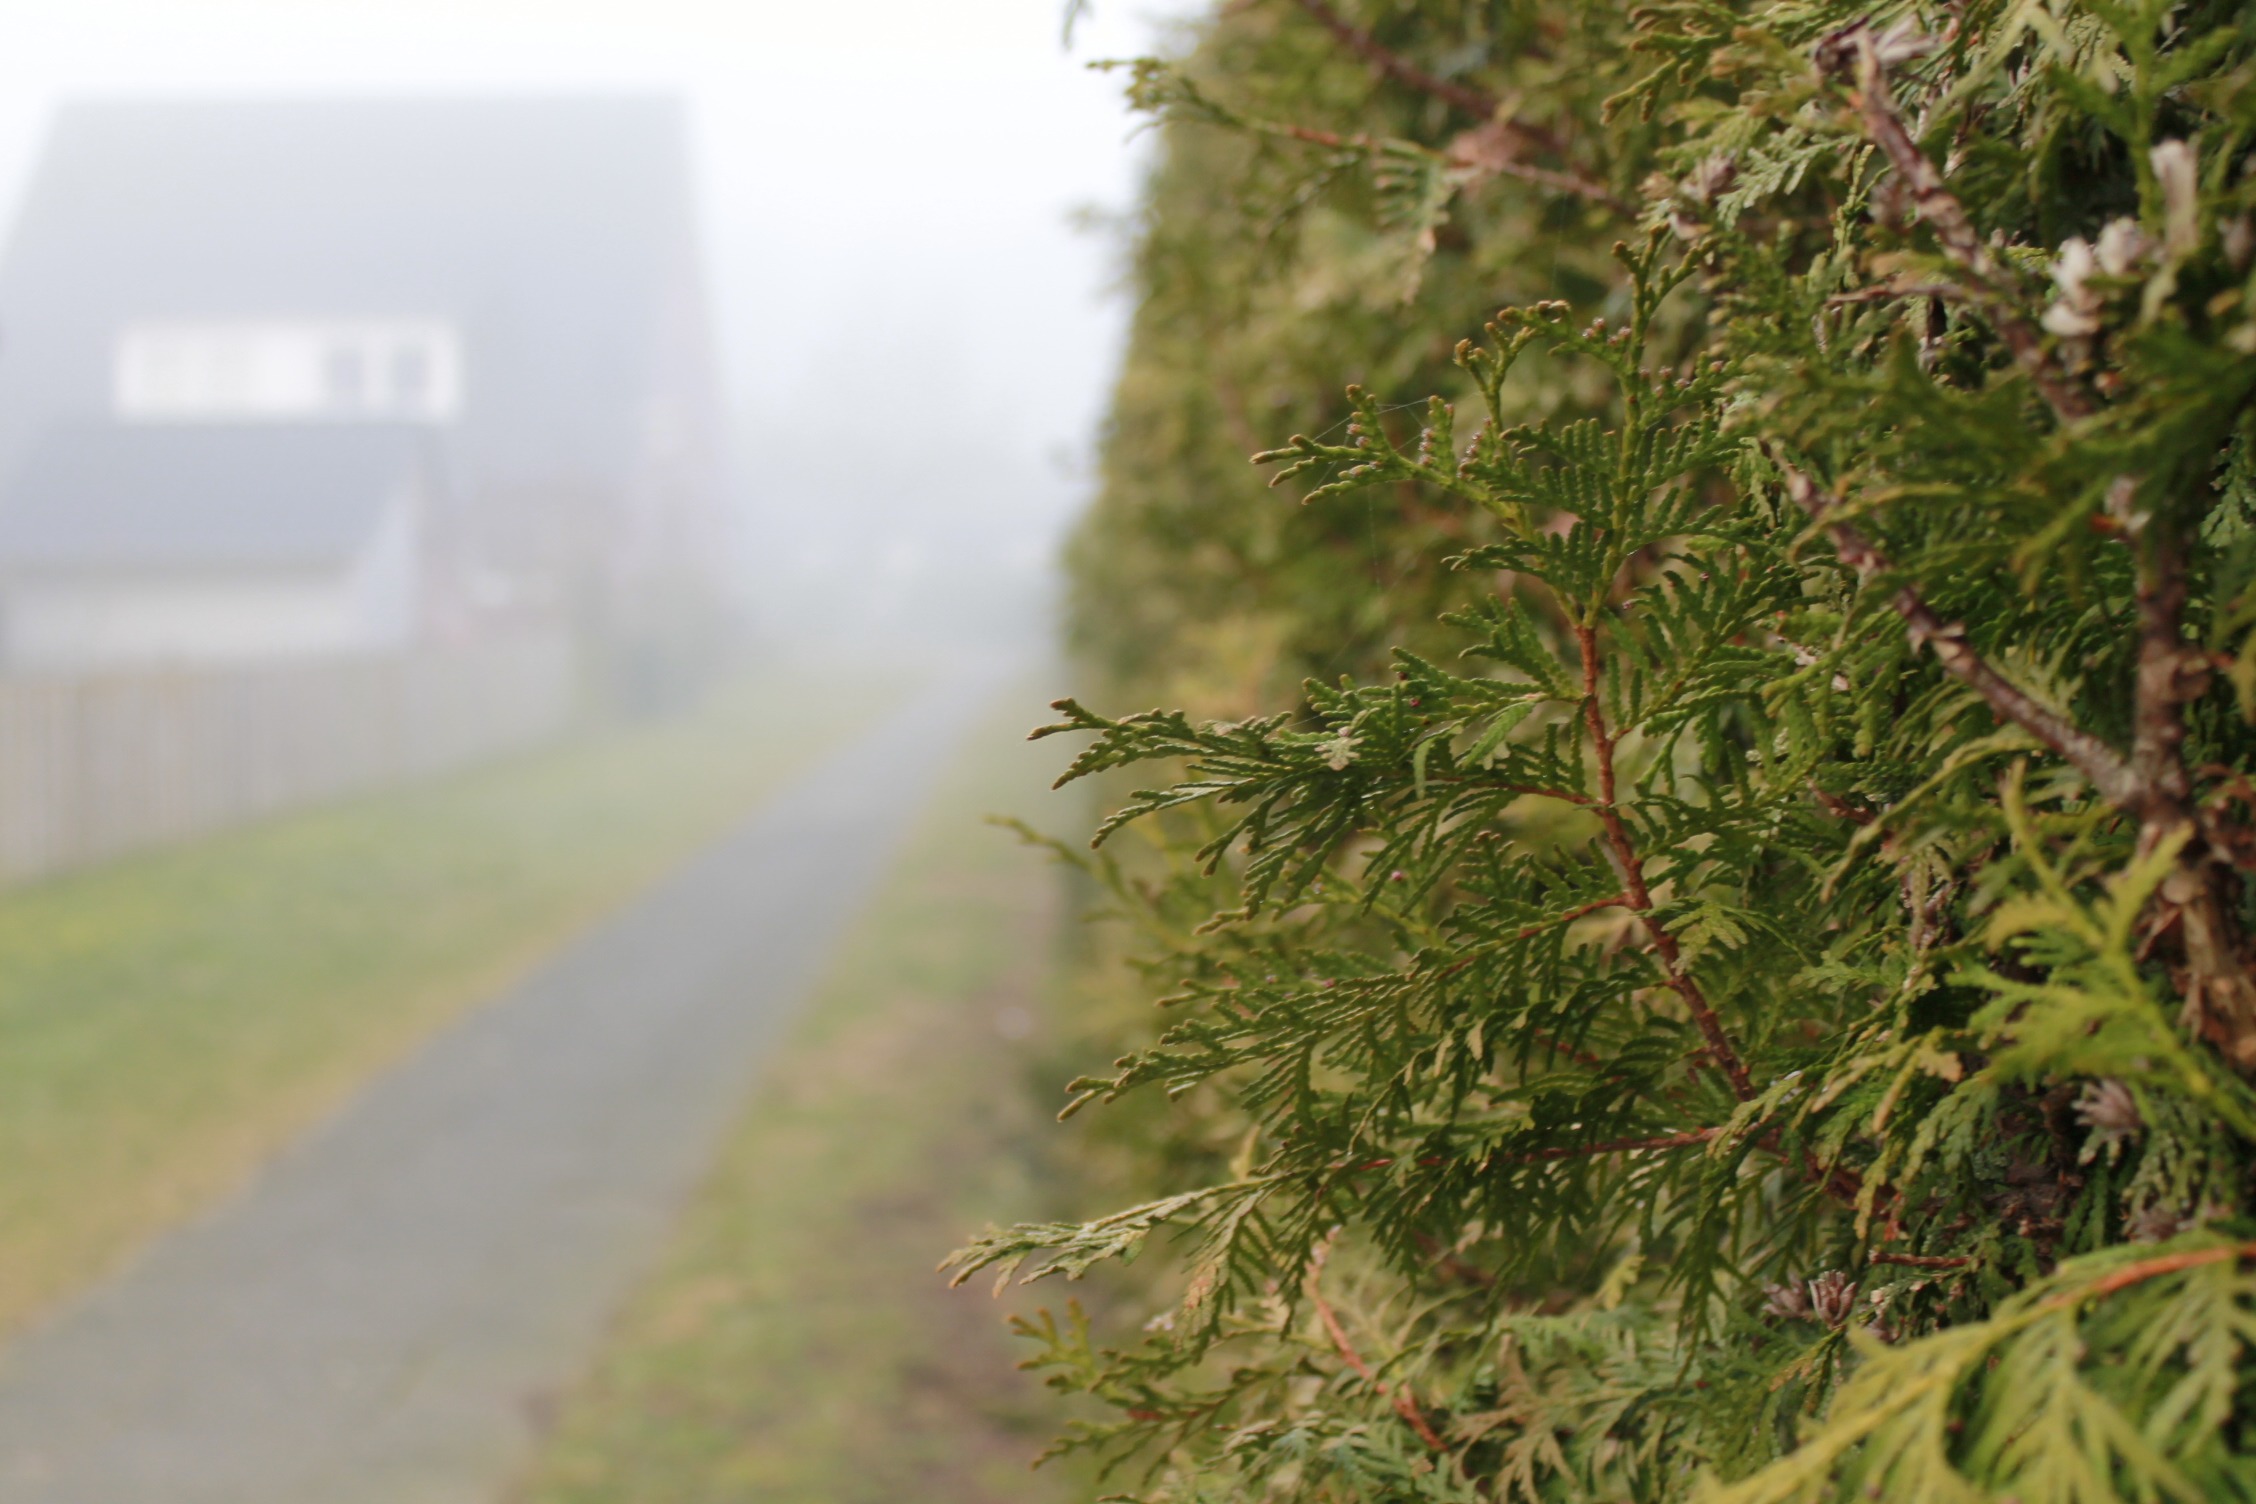
tree, grass, branch, plant, fog, lawn, leaf, home, green, weather, shrub, away, hedge, atmospheric phenomenon, woody plant